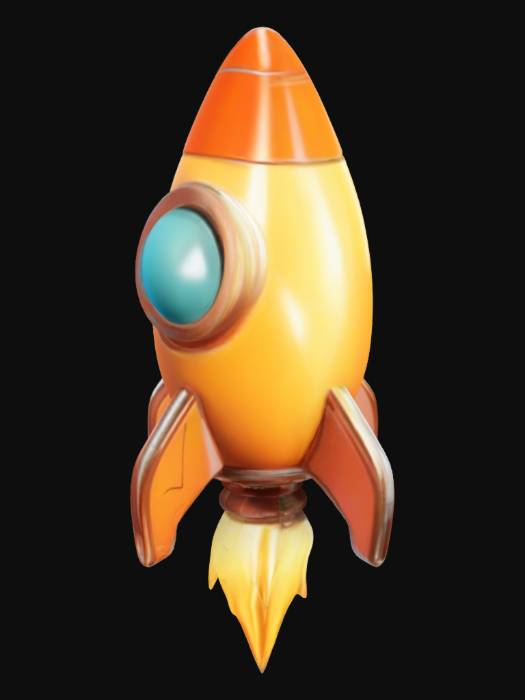
미적 점수 (1~10점): 8